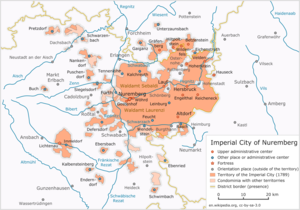
Ville impériale de Nuremberg